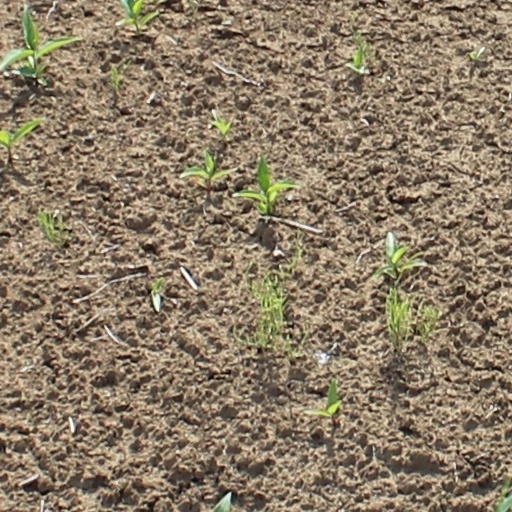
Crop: wheat